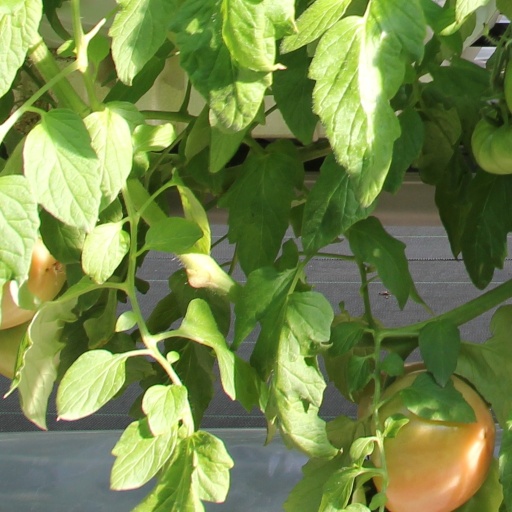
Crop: tomato